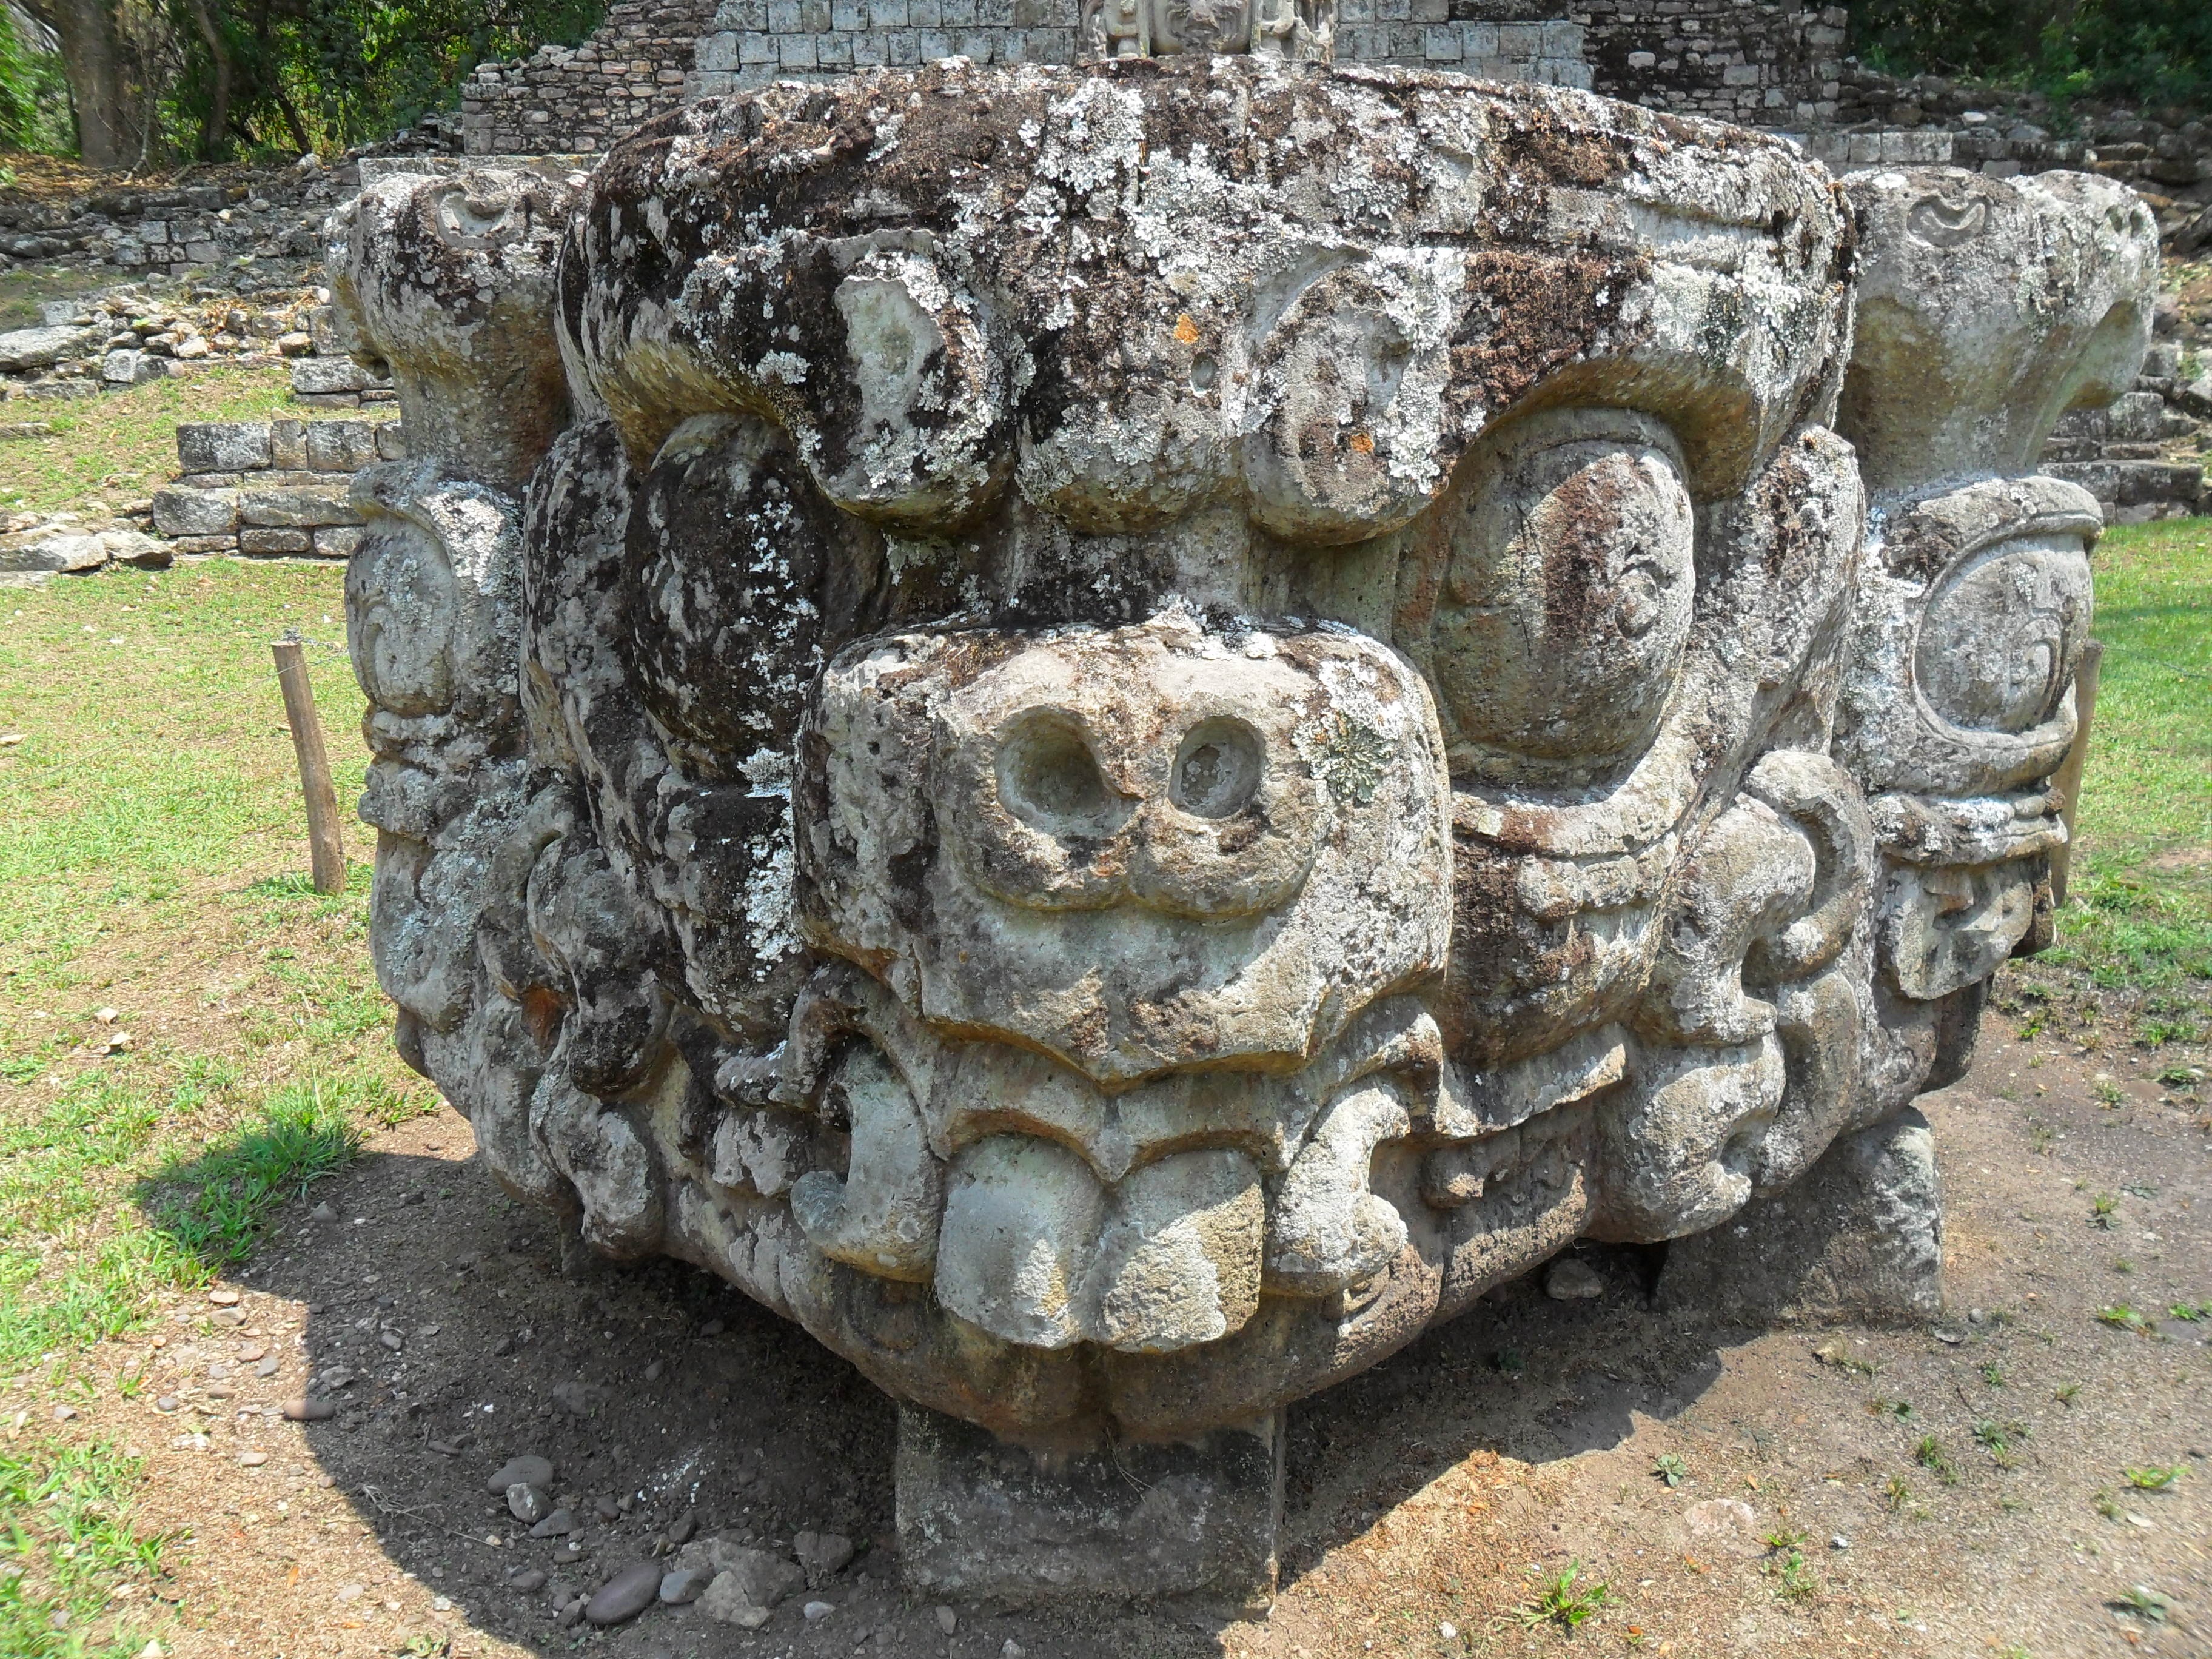
rock, statue, tourism, sculpture, art, temple, ruins, boulder, carving, water feature, honduras, archaeological site, stone carving, ancient history, ruinasdecopan